Orion Nebula

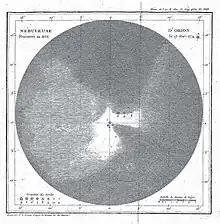
Messier's drawing of the Orion Nebula in his 1771 memoir, "Mémoires de l'Académie Royale"

There has been speculation that the Mayans of Central America may have described the nebula within their "Three Hearthstones" creation myth; if so, the three would correspond to two stars at the base of Orion, Rigel and Saiph, and another, Alnitak at the southern (left) tip of the "hunter's belt", which together form the vertices of a nearly perfect equilateral triangle, the same shape as traditional Mayan hearths. Near the center of the triangle is Orion's Sword (including the Orion Nebula), which ancient Mayan mythology regarded as the literal or figurative embers of a fiery creation smoldering at the center of the hearth. Similarly, modern Lacandon Maya regard it as smoke from copal incense.